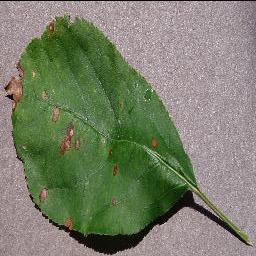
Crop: apple
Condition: black_rot